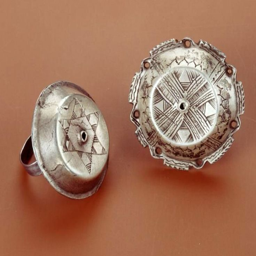
continent from the people of ca .